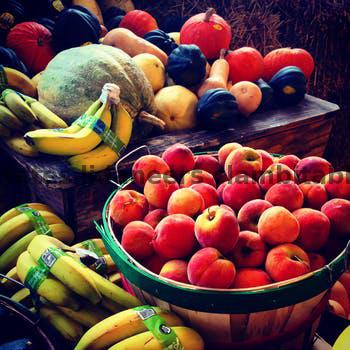
Label: Watermark